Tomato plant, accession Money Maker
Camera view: vertical (180 deg); turntable rotation: 90 degrees
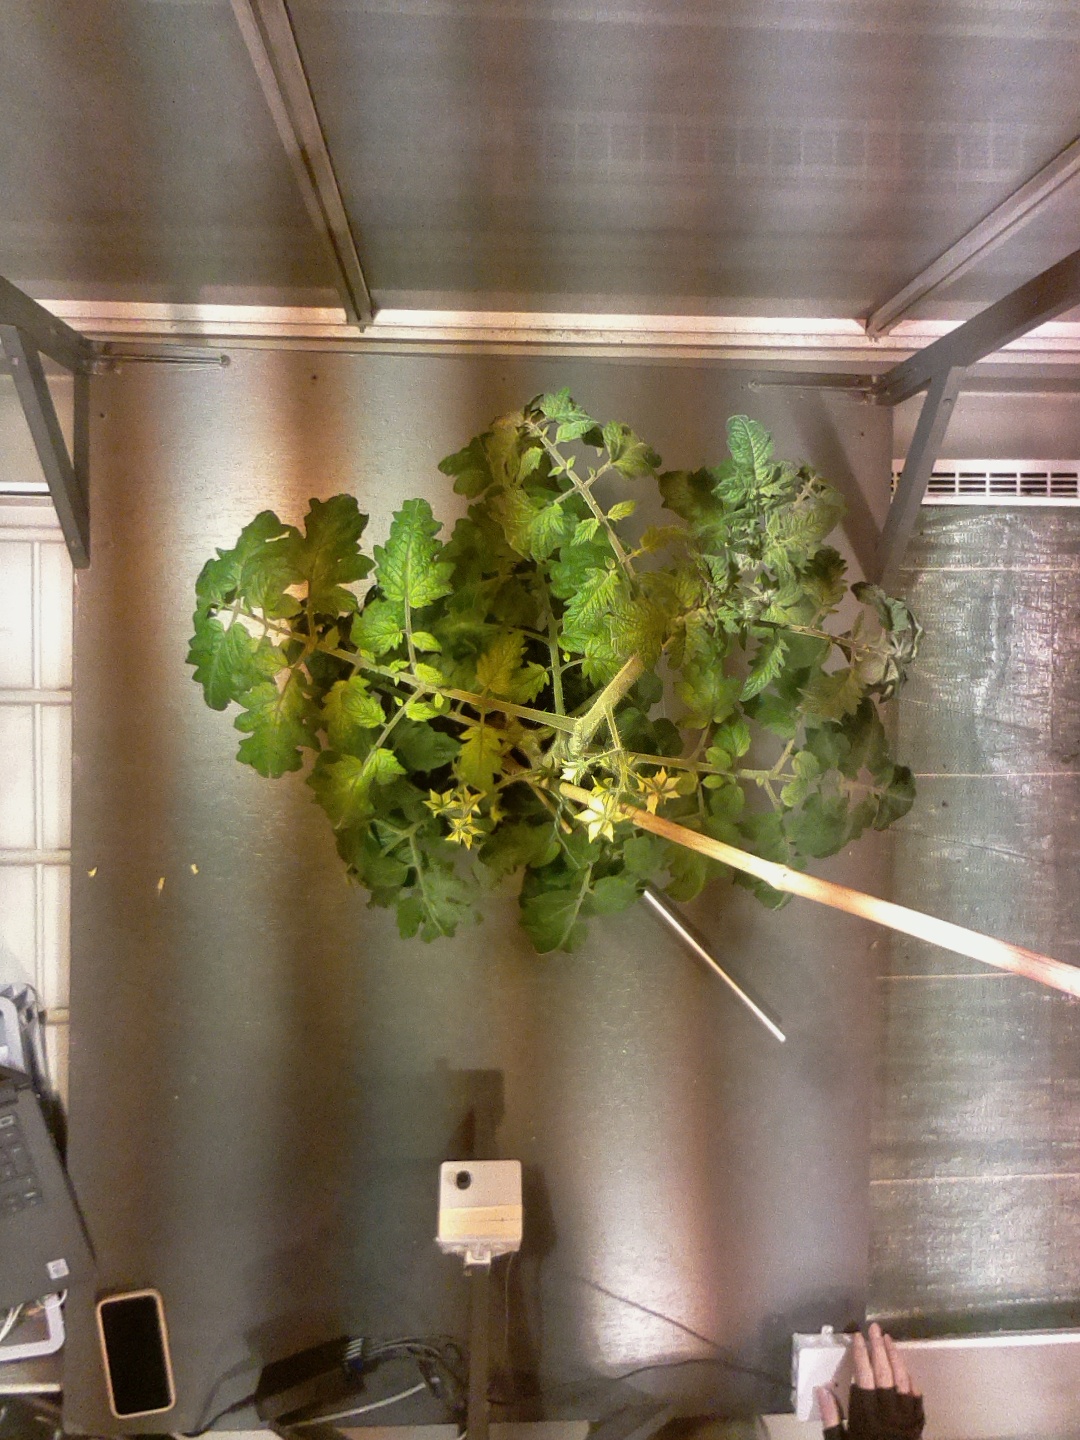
BBCH growth stage 68: Full flowering, 80%-90% of flowers open, more petals falling